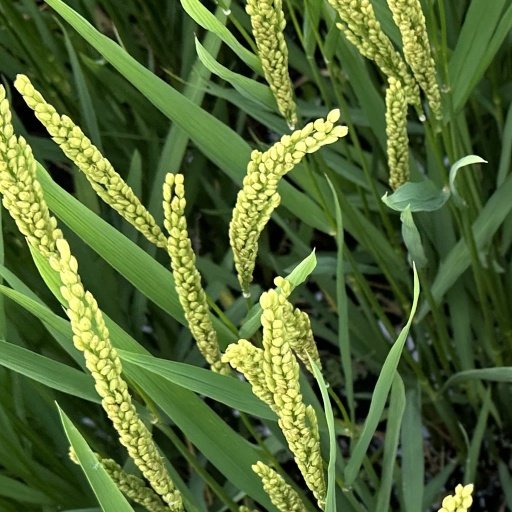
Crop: rice